Kansas City Power and Light Company

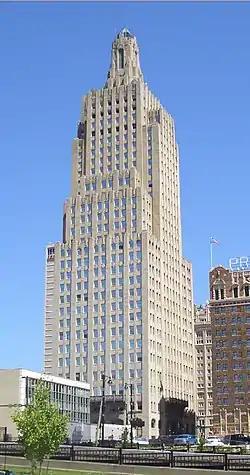
The art deco Kansas City Power and Light Building was the former headquarters of the company and was the tallest building west of the Mississippi until 1942, tallest in Missouri until 1976 and tallest in Kansas City until 1986 and is the namesake of the downtown Kansas City Power & Light District

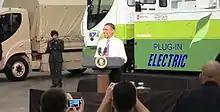
Barack Obama in front a KCP&L truck on July 8, 2010, at the Smith Electric Vehicles plant at Kansas City International Airport. KCP&L has bought a fleet of electric powered trucks from the company.

Kansas City Power and Light Company was an electric utility company serving the Kansas City metropolitan area. It was a wholly owned subsidiary of Great Plains Energy of which it was the biggest component. The company traces its roots to November 1881 when Joseph S. Chick obtained the exclusive rights to use the Thompson-Houston arc lighting system in the counties of Jackson, Missouri, and Wyandotte, Kansas, for $4,000. The following month, the initial franchise to establish an electric works in the City of Kansas, Mo., was granted to Lysander R. Moore and later assigned to "Kawsmouth Electric Light Company". Construction was begun in February 1882 on a power plant on a tract of land at the southeast corner of 8th and Santa Fe Streets in the West Bottoms. Kawsmouth Electric Light Company built quickly and, on Saturday night, May 13, 1882, brought electric illumination to the first 13 customers on the west side of Main Street in the downtown district. In 1885 the company reincorporated as "Kansas City Electric Light Company".